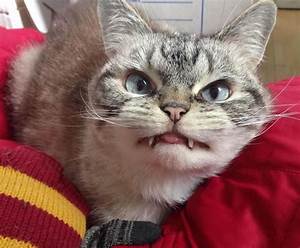
Label: cat